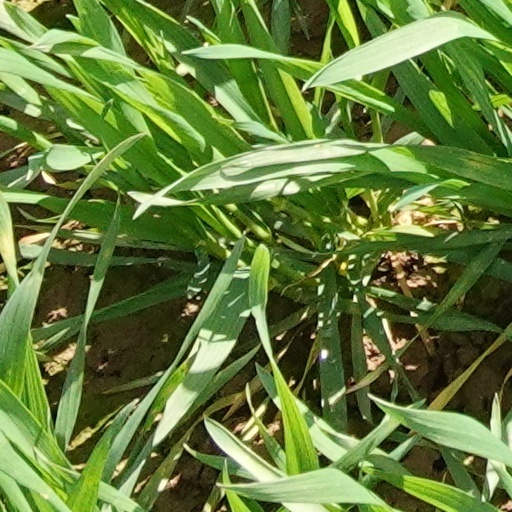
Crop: wheat